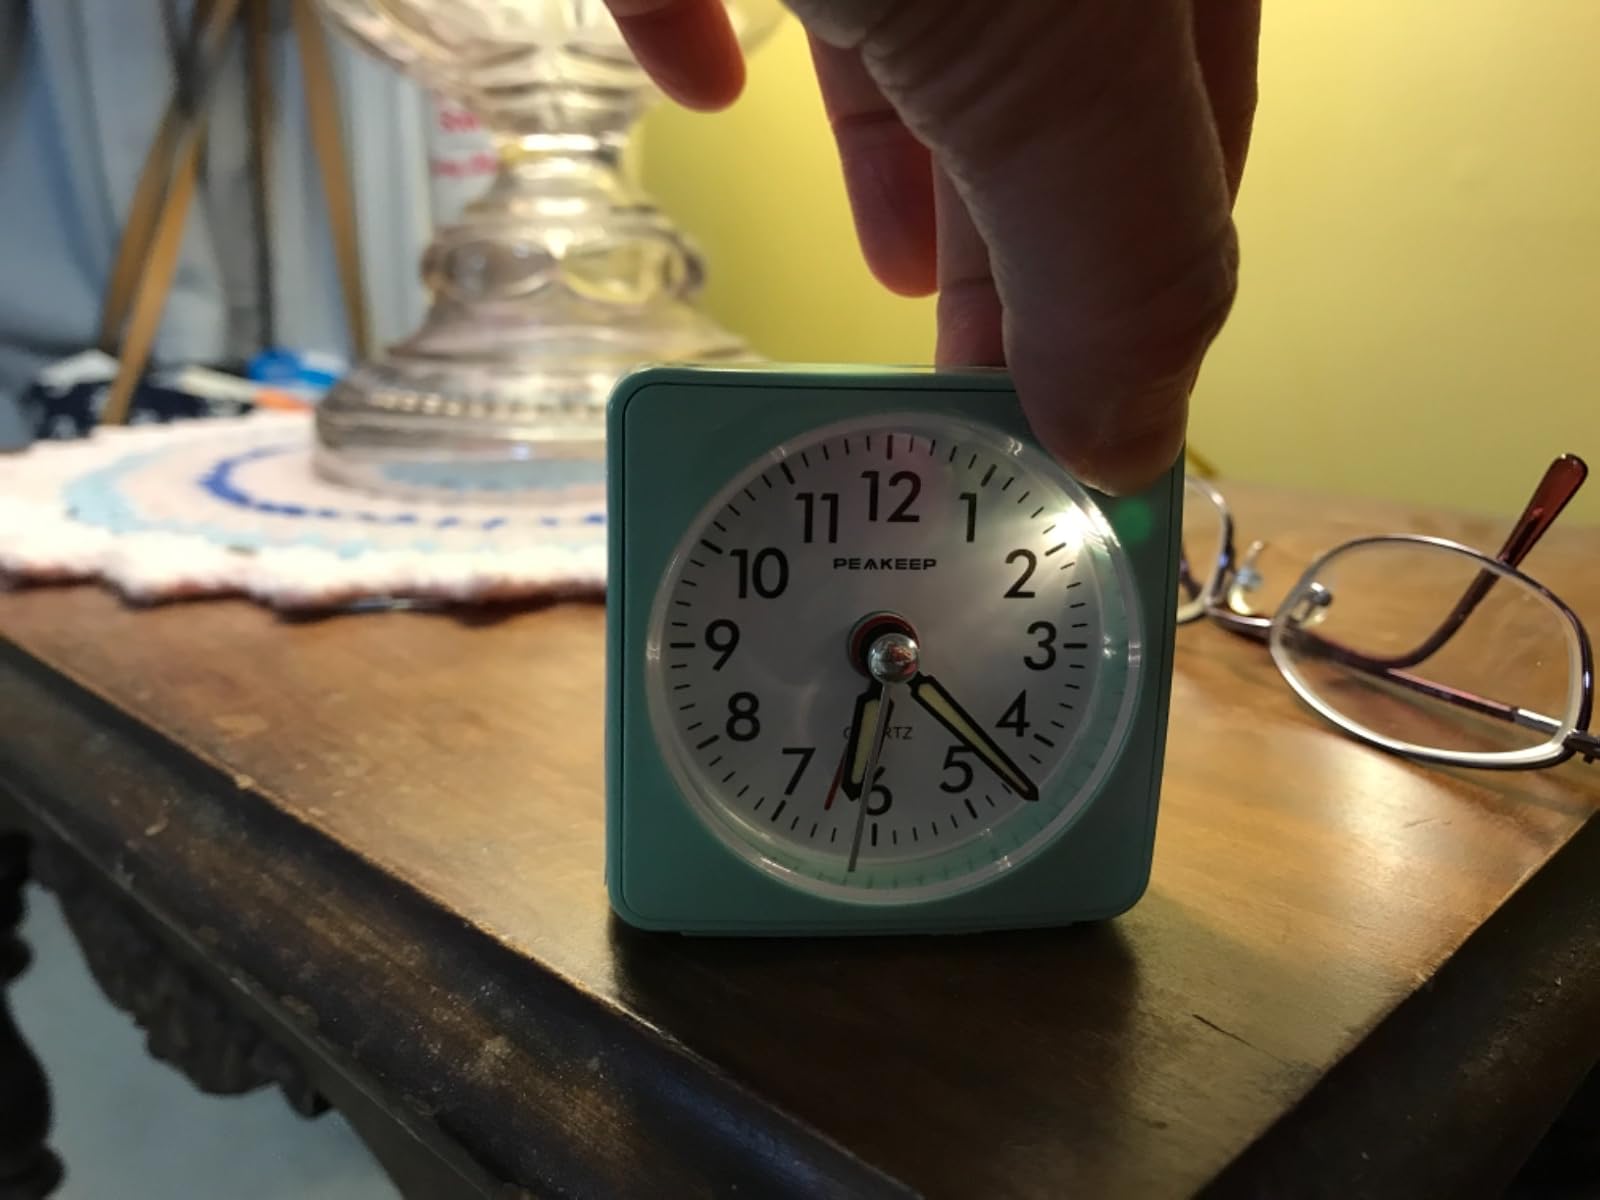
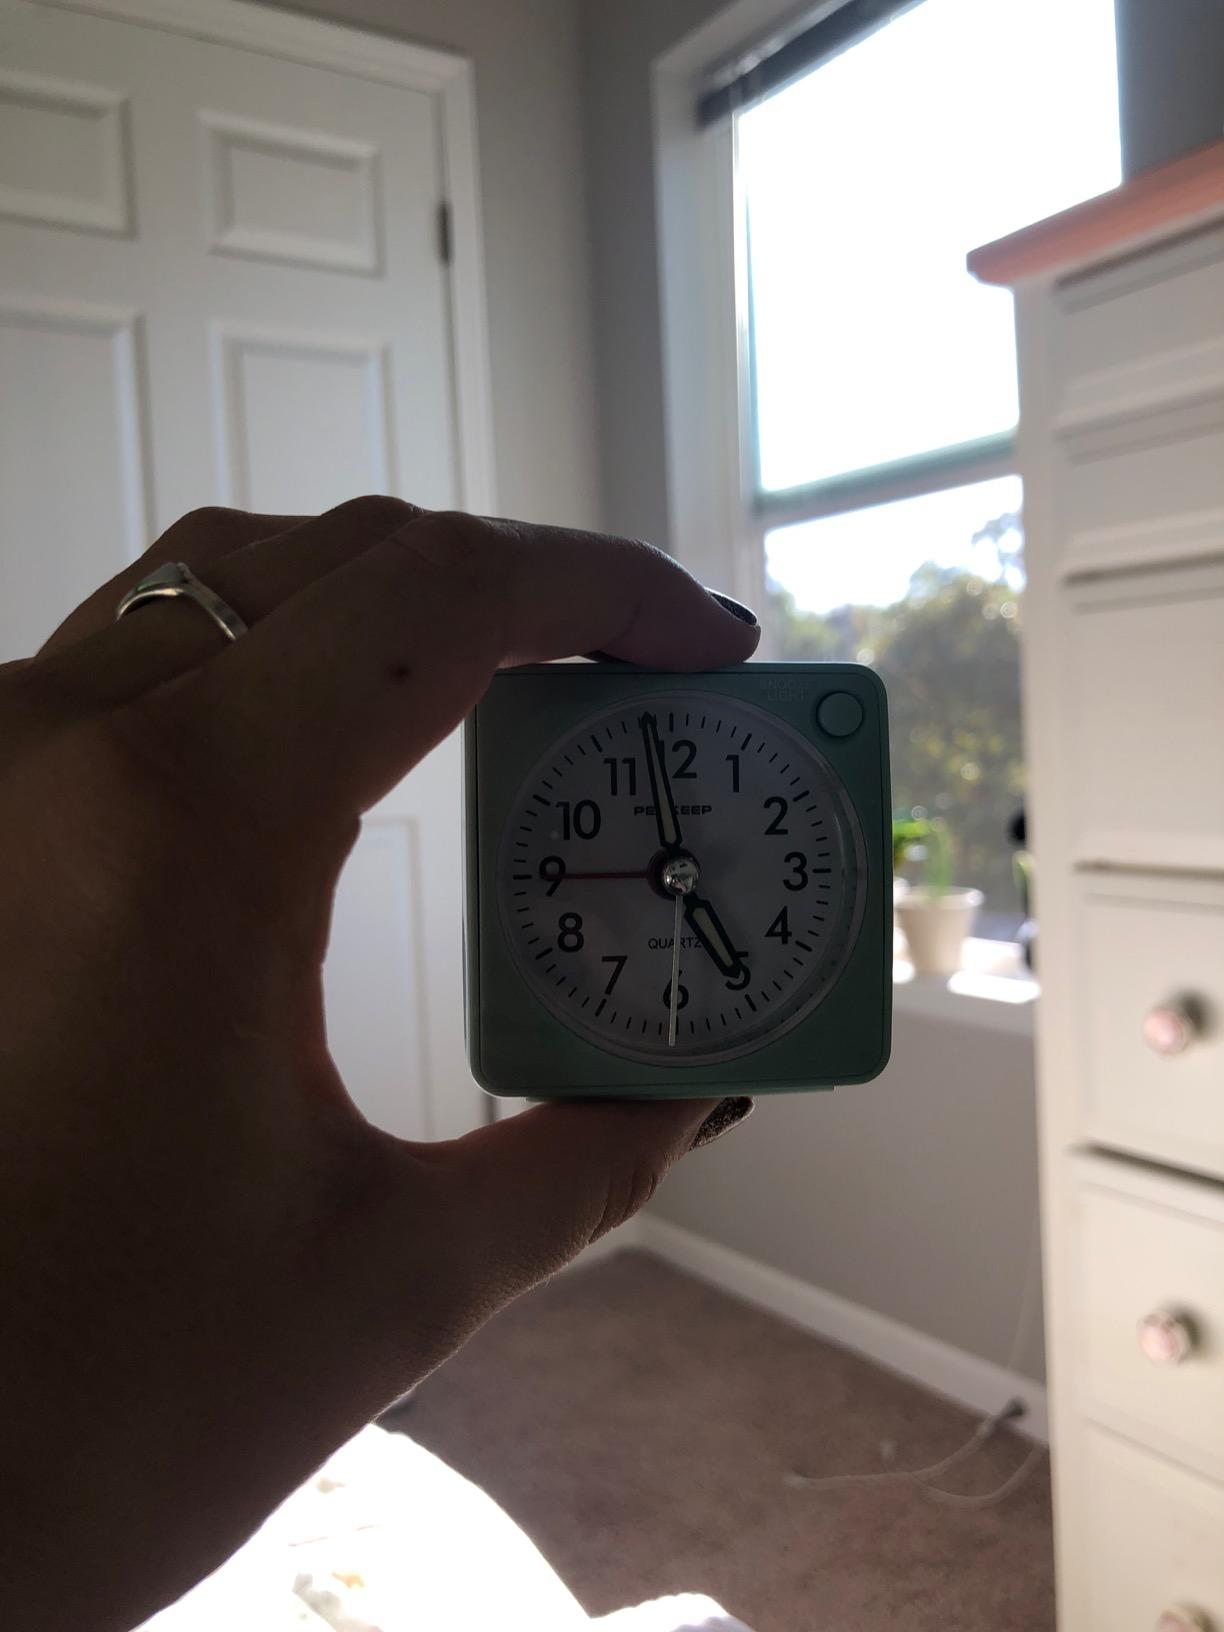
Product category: clock
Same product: yes